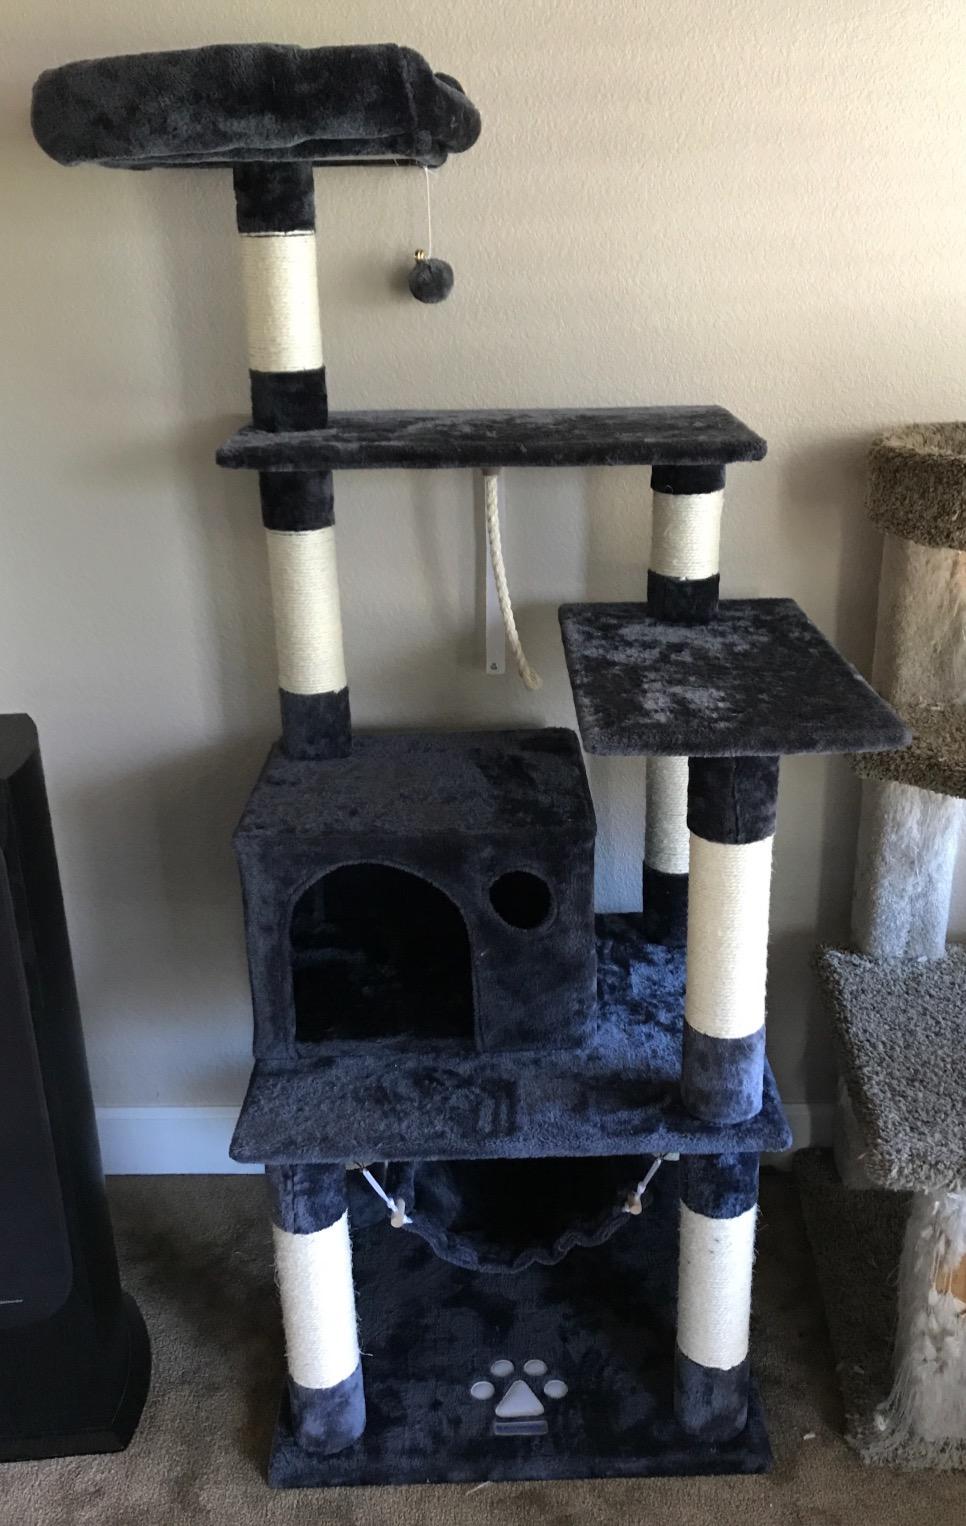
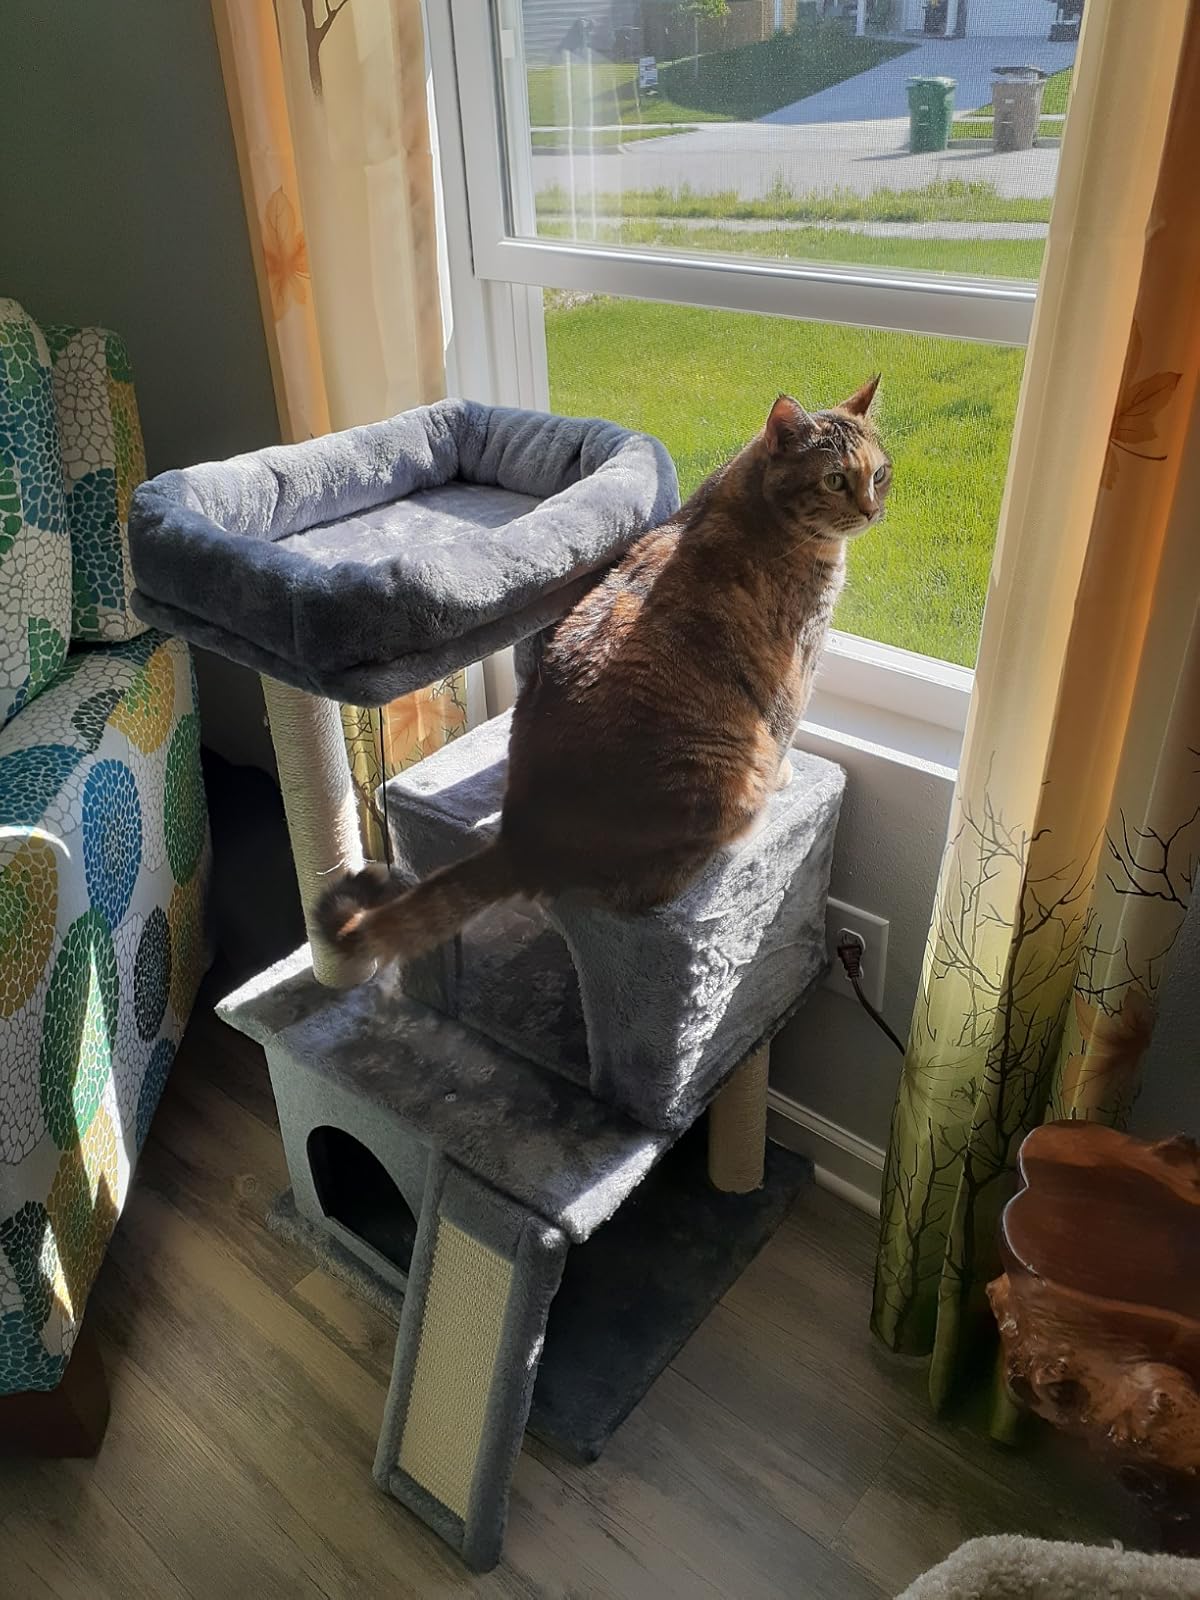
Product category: items_cat tree
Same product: no